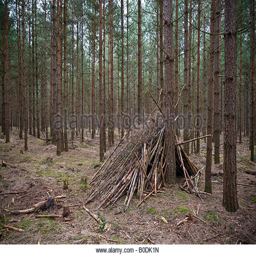
shelter built amongst the pine trees